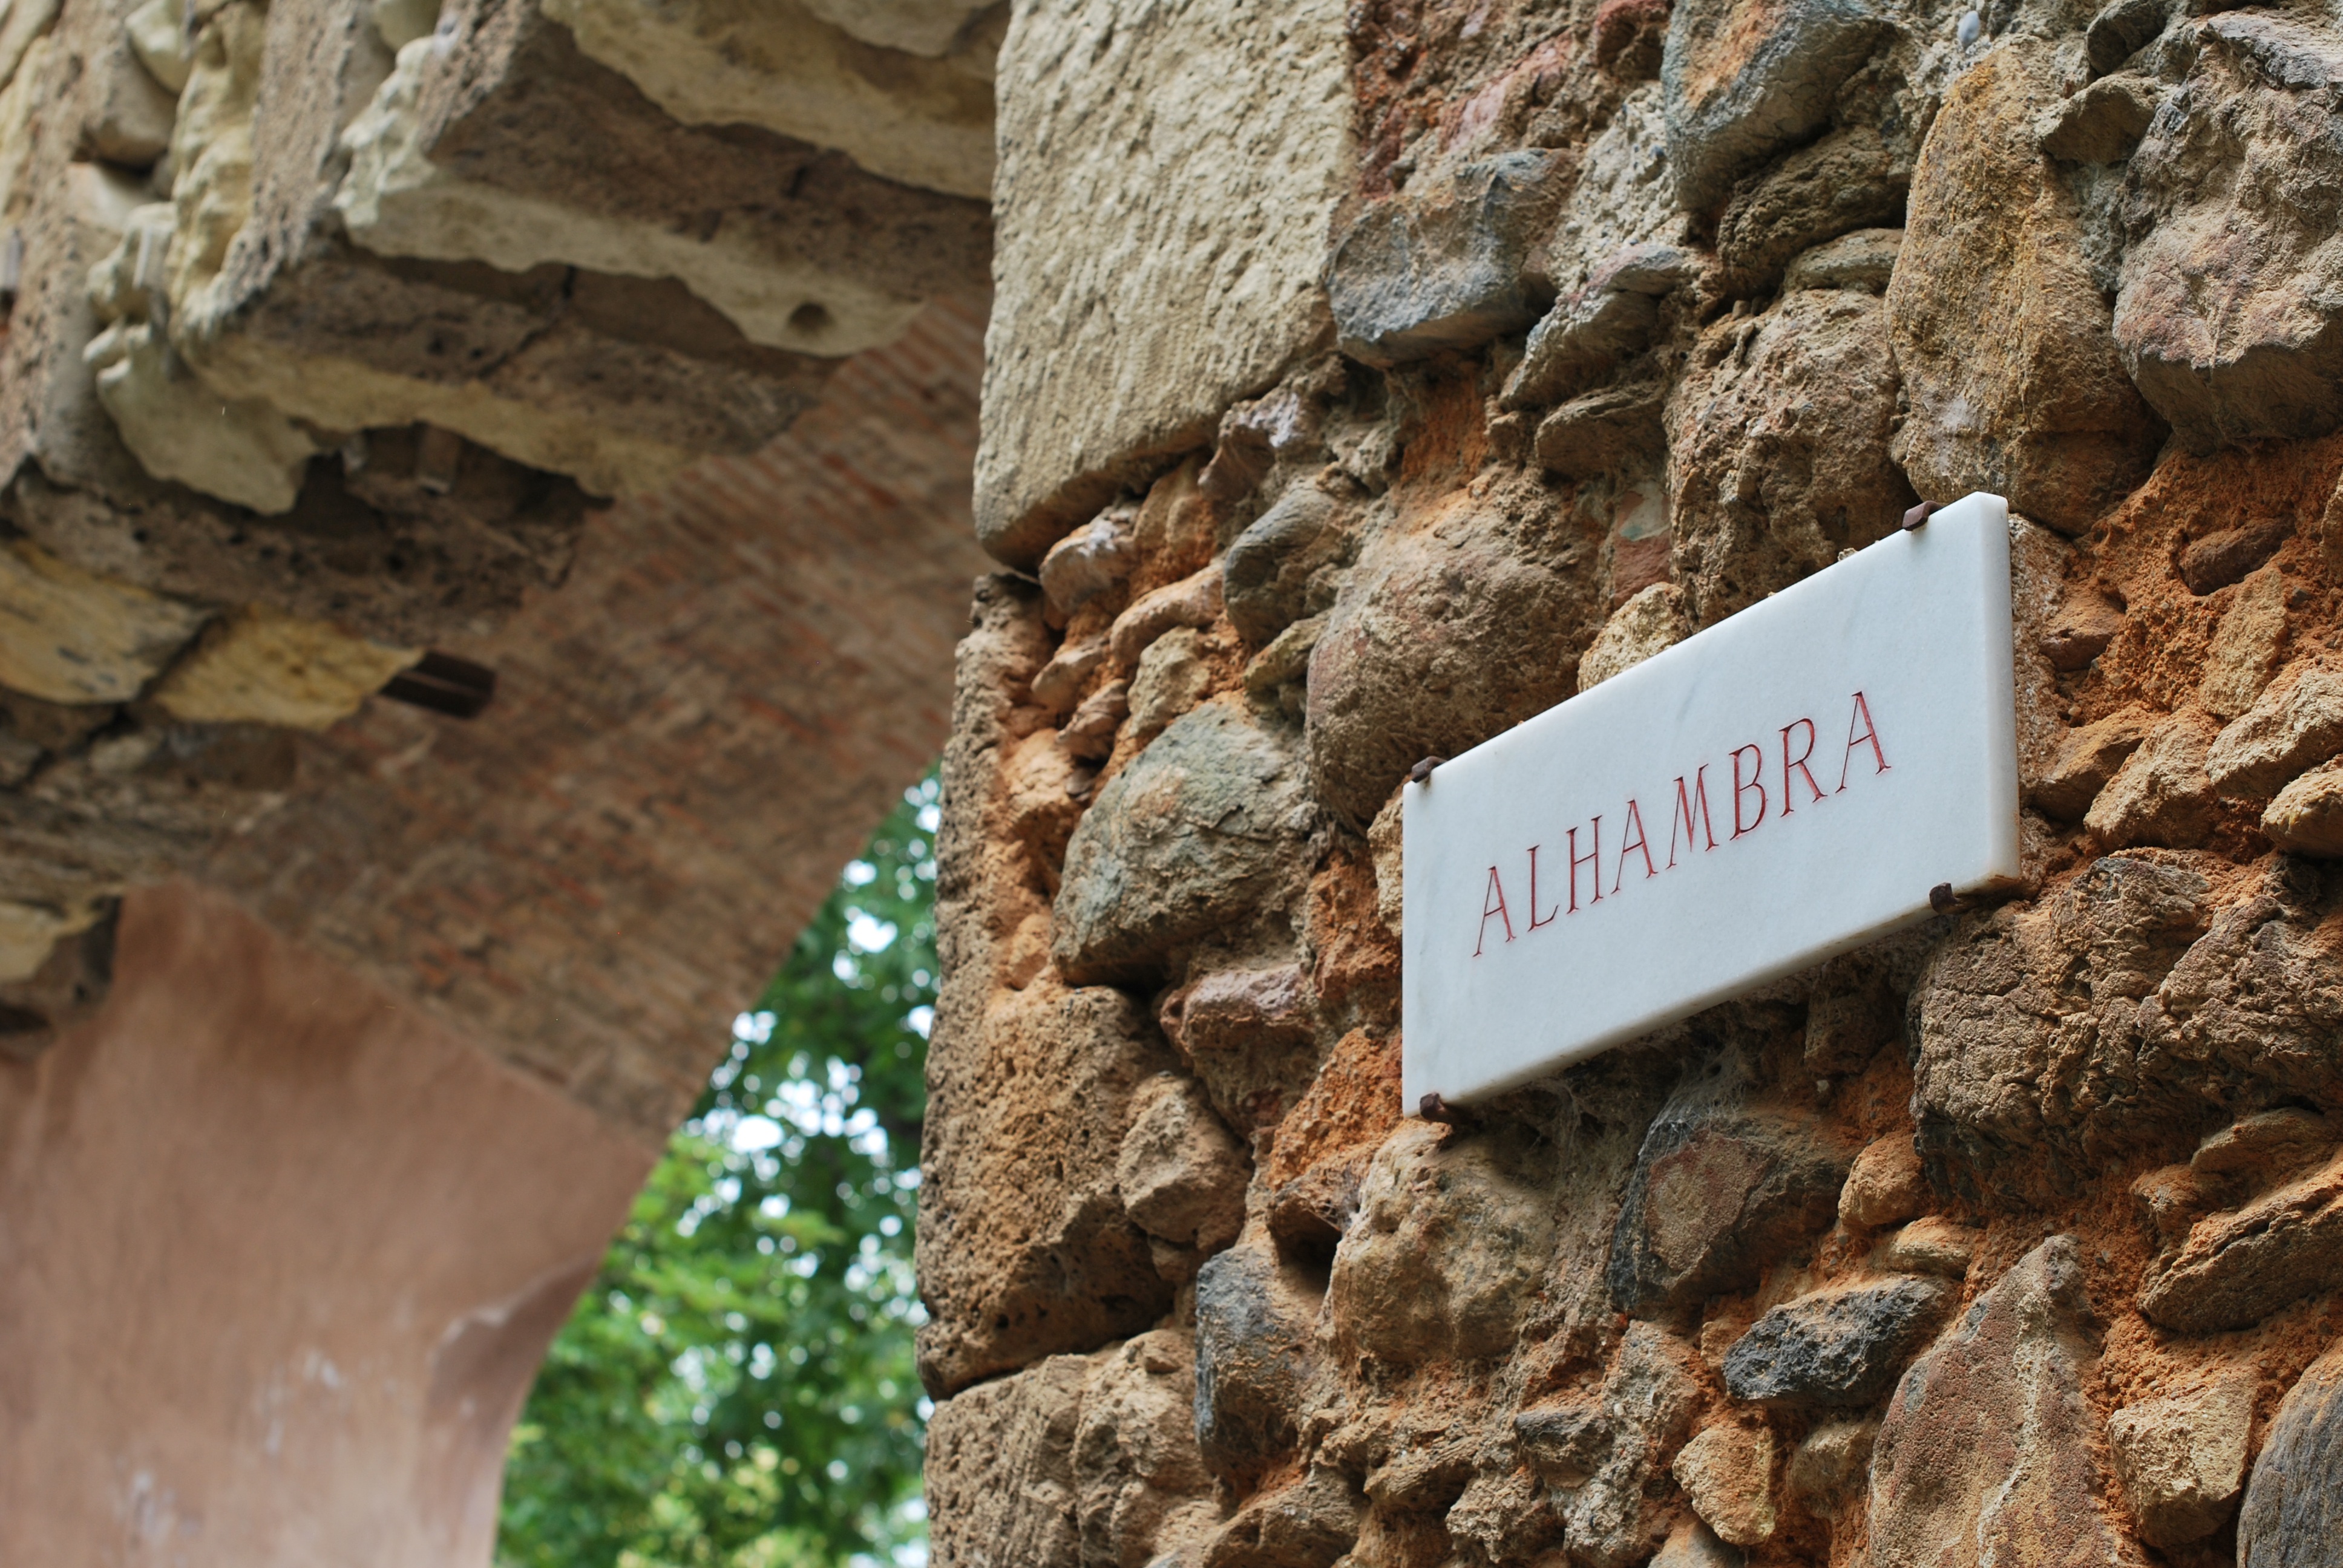
rock, wall, stone, sign, soil, canyon, terrain, geology, heritage, alhambra, ancient history